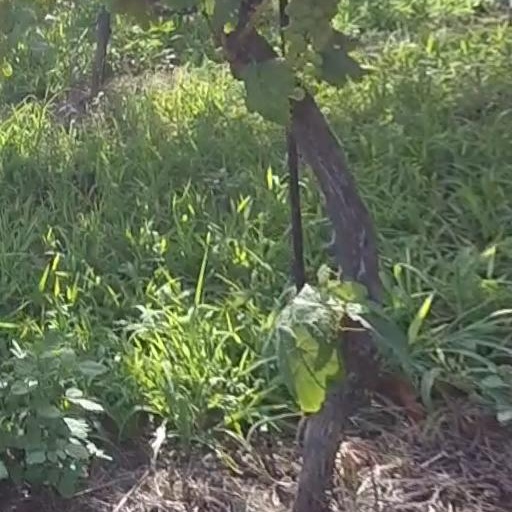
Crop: grape